Charles Fox Parham

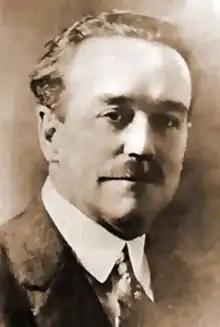
Pioneer of Pentecostalism

Charles Fox Parham (June 4, 1873 – January 29, 1929) was an American preacher and evangelist. Together with William J. Seymour, Parham was one of the two central figures in the development and initial spread of early Pentecostalism, known as Holiness Pentecostalism. It was Parham who associated glossolalia with the baptism in the Holy Spirit, a theological connection crucial to the emergence of Pentecostalism as a distinct movement. Parham was the first preacher to articulate Pentecostalism's distinctive doctrine of evidential tongues, and to expand the movement.